Canada Pavilion, British Empire Exhibition

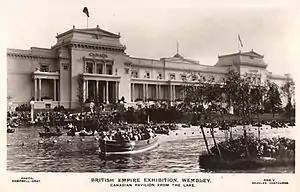
Canada Pavilion, British Empire Exhibition

The Pavilion was large, with a ground area of some six acres. It was painted white to make it stand out. Inside were displays on mineral mining, including of precious metals; sections on farming, the dairy industry and forestry; exhibits on Canadian industry; a section on hydro-electric power and displays advertising Canada as a holiday destination, including a working model of Niagara Falls.